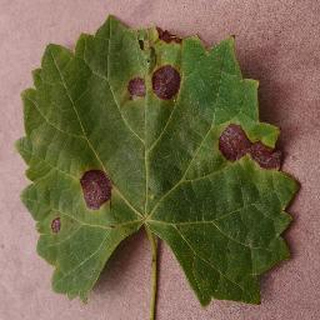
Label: grape_black_rot